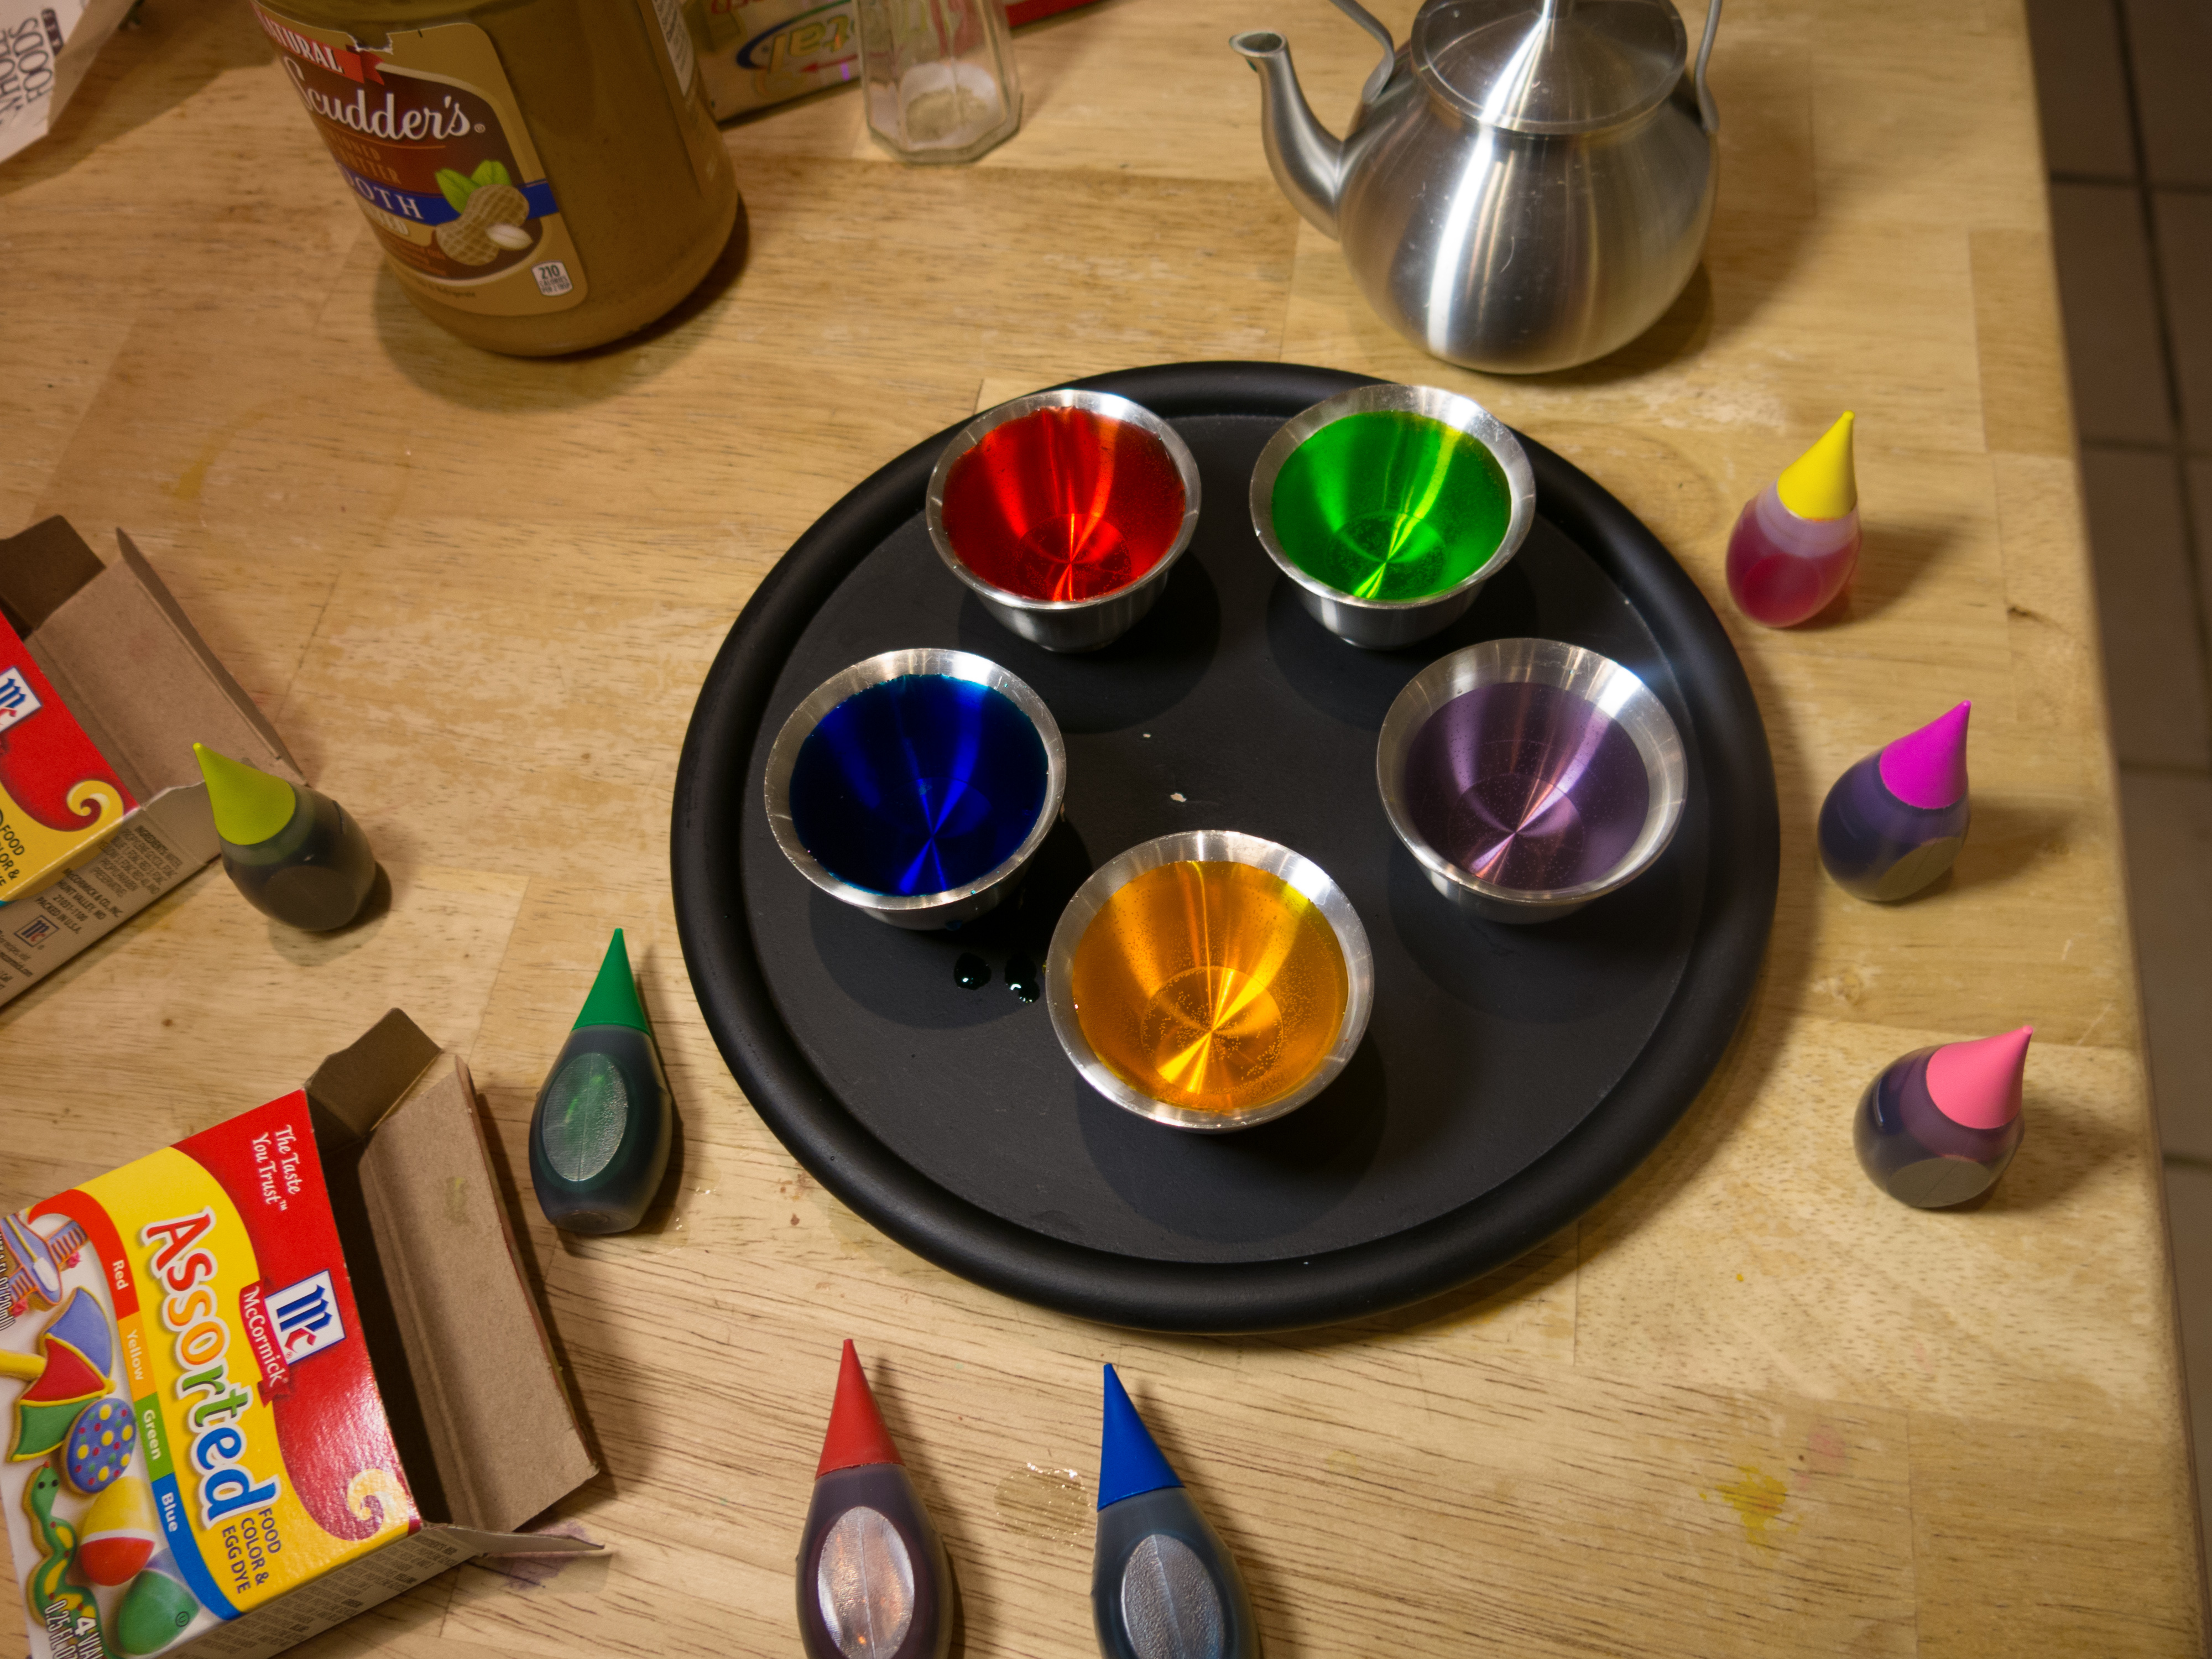
glass, color, shape, 365, project365, 2013inphotos